Inside American Education

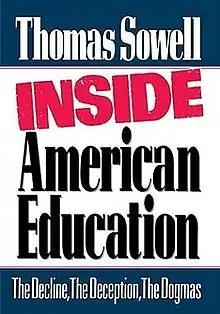

Inside American Education: The Decline, The Deception, The Dogmas is a book by economist and social theorist Thomas Sowell (hardcover 1993, paperback 2003, Kindle Edition 2010) that details Sowell's assessment of the state of education in the United States (both K-12 education and higher education).